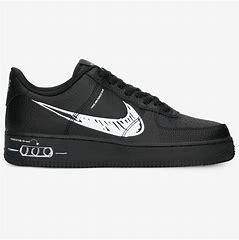
Brand: Nike
Model: Air Force 1 07 LV8